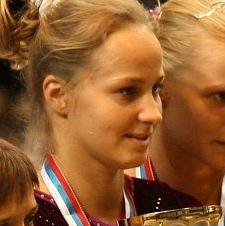
Age: 25